Golden Age of Radio

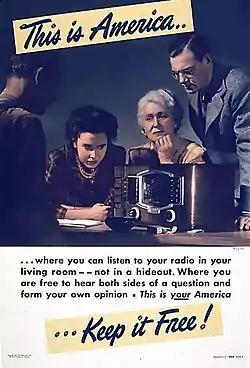
Radio-related World War II propaganda poster

Some shows originated as stage productions: Clifford Goldsmith's play "What a Life" was reworked into NBC's popular, long-running "The Aldrich Family" (1939–1953) with the familiar catchphrases "Henry! Henry Aldrich!," followed by Henry's answer, "Coming, Mother!" Moss Hart and George S. Kaufman's Pulitzer Prize-winning Broadway hit, "You Can't Take It with You" (1936), became a weekly situation comedy heard on Mutual (1944) with Everett Sloane and later on NBC (1951) with Walter Brennan.